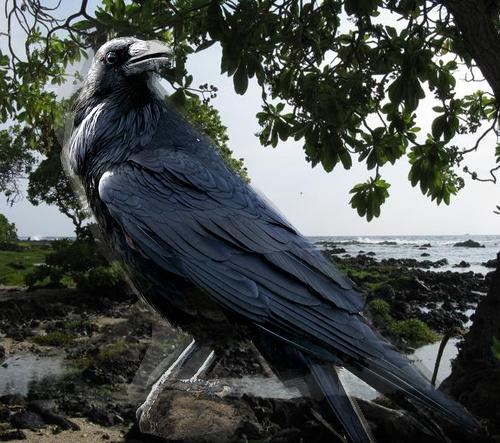
Bird species: Common_Raven
Bird type: landbird
Background: land